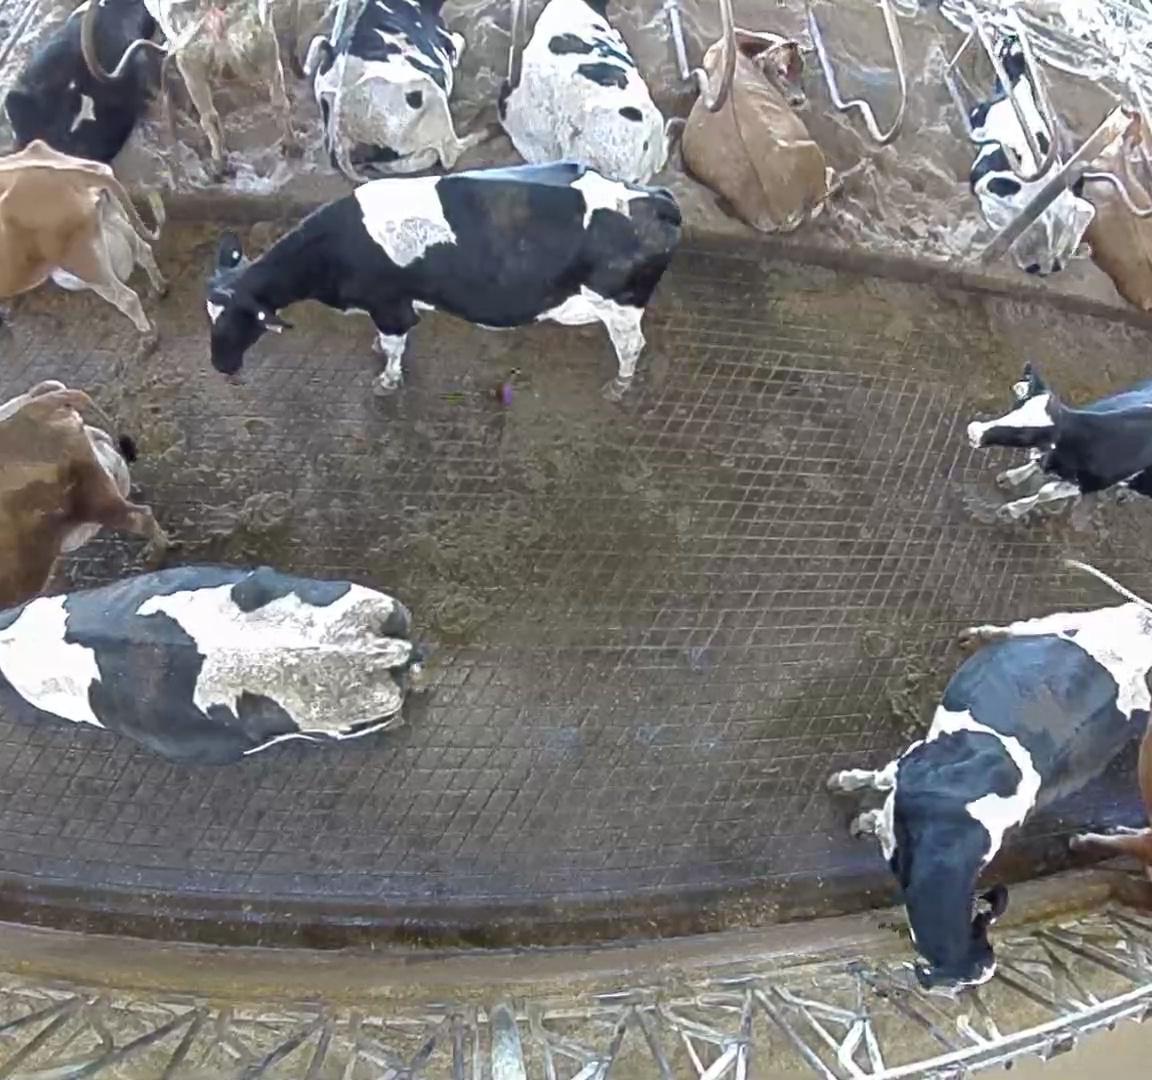
Number of cows: 14